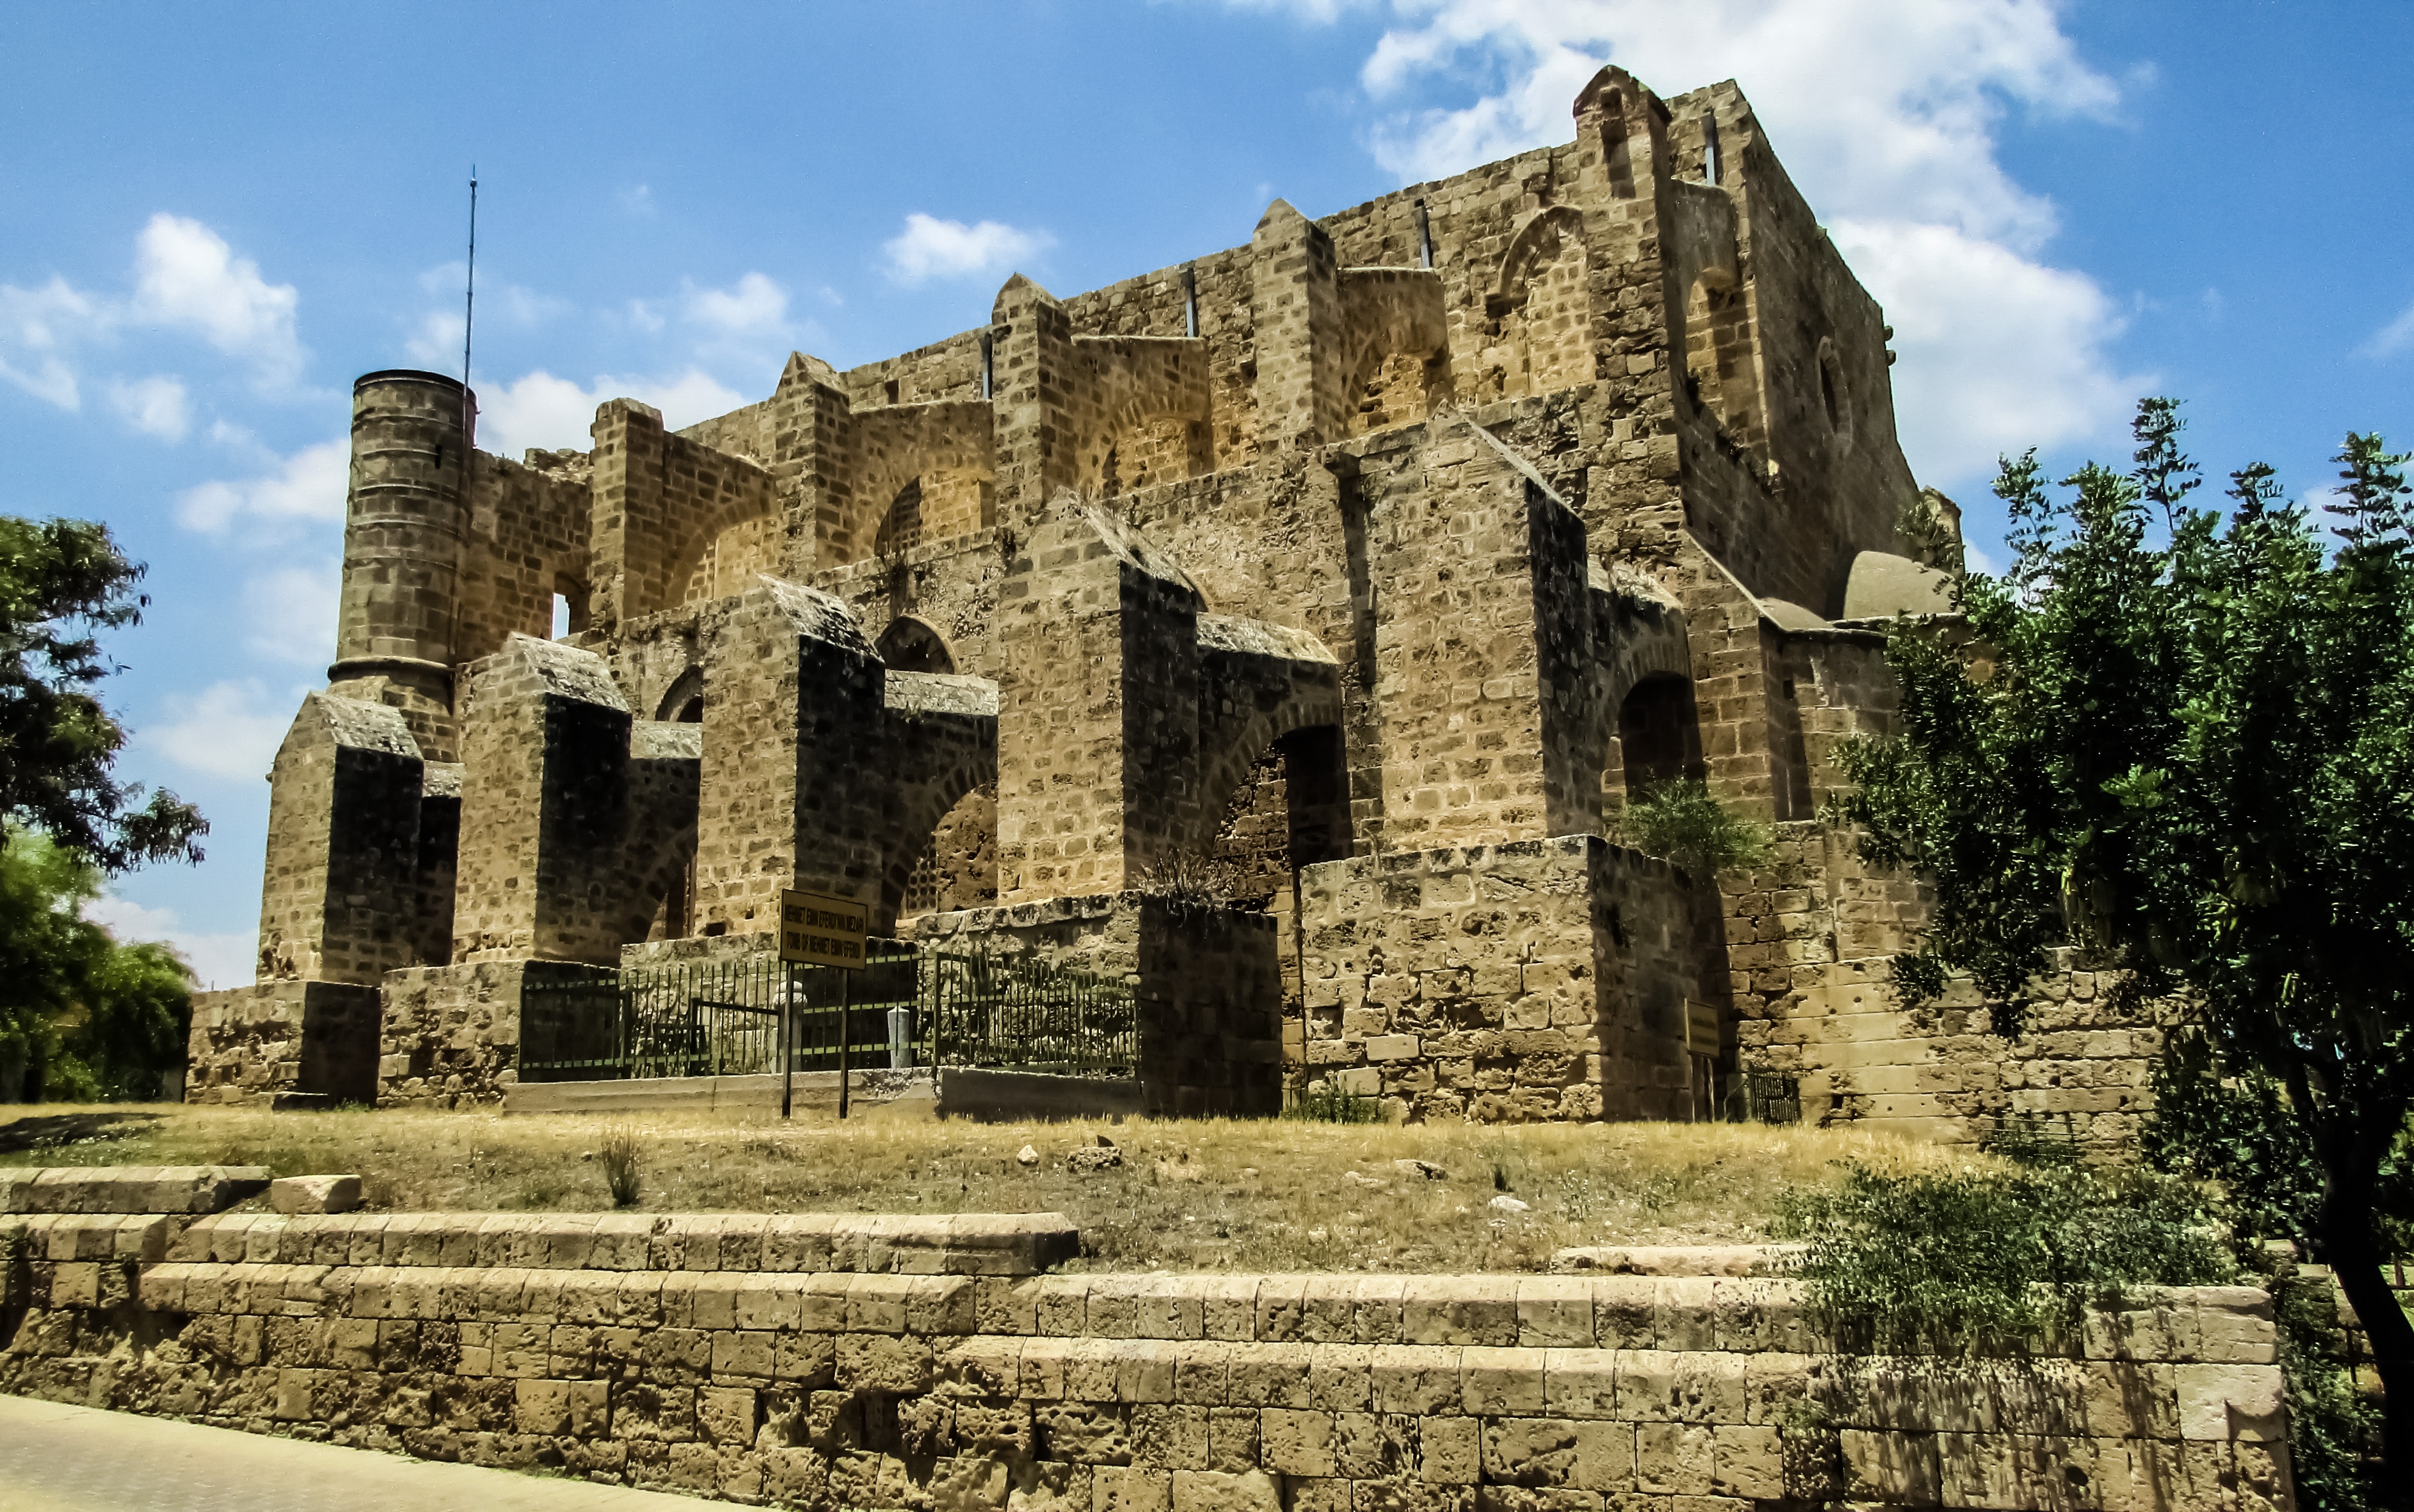
architecture, building, monument, religion, landmark, sightseeing, church, fortification, place of worship, medieval, temple, ruins, monastery, history, abbey, historical, middle ages, cyprus, archaeological site, unesco world heritage site, historic site, famagusta, st peter paul, ancient history